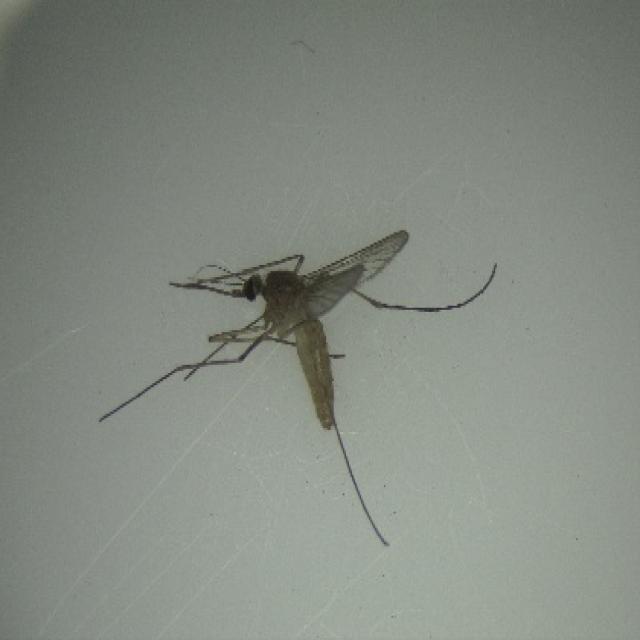
Species: culex_pipiens